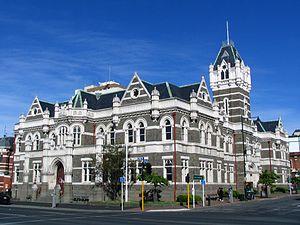
Le droit néo-zélandais, c'est-à-dire le droit appliqué en Nouvelle-Zélande, a plusieurs sources. La première source du droit néo-zéalandais comprend les statuts votés par le Parlement néo-zélandais et les décisions des tribunaux de Nouvelle-Zélande. Fondamentalement, le droit de Nouvelle-Zélande est basé sur trois principes liés : la souveraineté parlementaire, la règle de droit, et la séparation des pouvoirs. En tant qu'ancienne colonie britannique, le système légal de Nouvelle-Zélande est fortement basé sur le droit anglais, et certains aspects restent similaires. D'importantes différences existent aussi du fait de la culture légale néo-zélandais qui a fortement divergé de l'ancienne métropole.